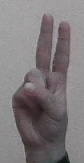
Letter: taa